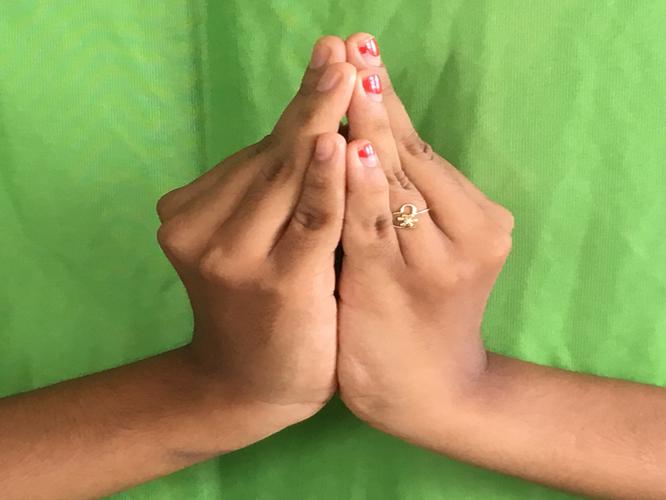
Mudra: Kapotham
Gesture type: double_hand